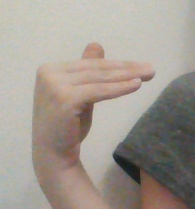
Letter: khaa